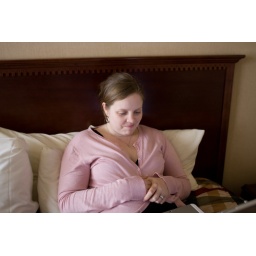
finally in our hotel in seattle - the red lion on 5th avenue.